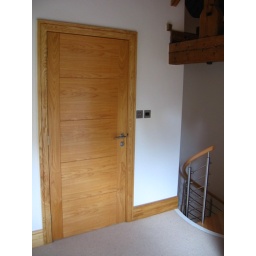
bathroom door in bedroom